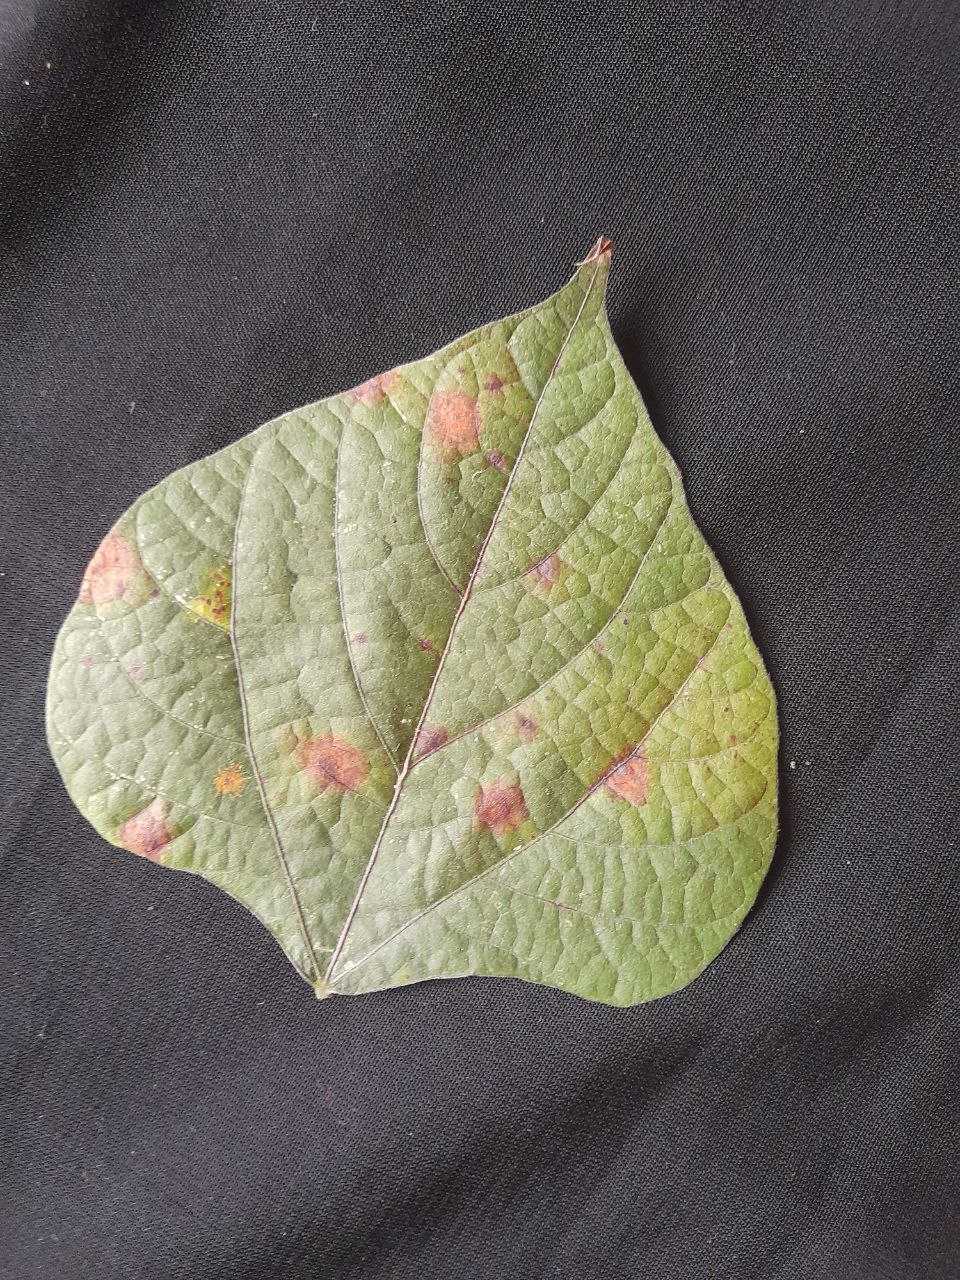
Crop: bean
Leaf condition: Rust